David Stockton

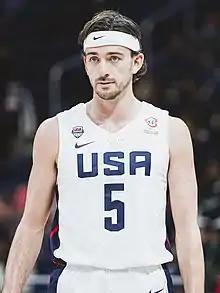
Stockton with the U.S. national team during the qualifiers for the 2023 World Cup

David James Stockton (born June 24, 1991) is an American professional basketball player for the Valley Suns of the NBA G League. He played college basketball for the Gonzaga Bulldogs and is the son of Hall of Fame point guard John Stockton.